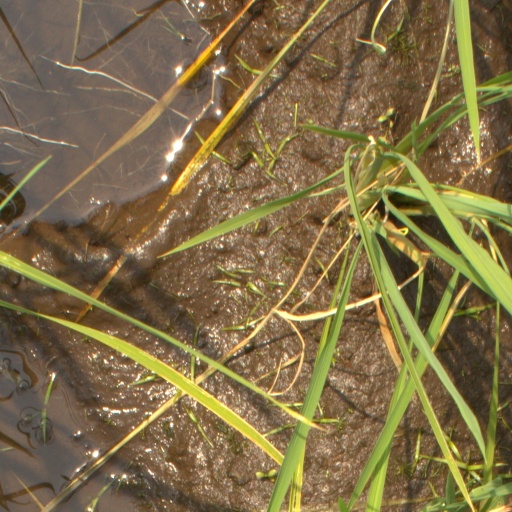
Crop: rice